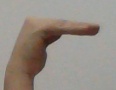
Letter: haa